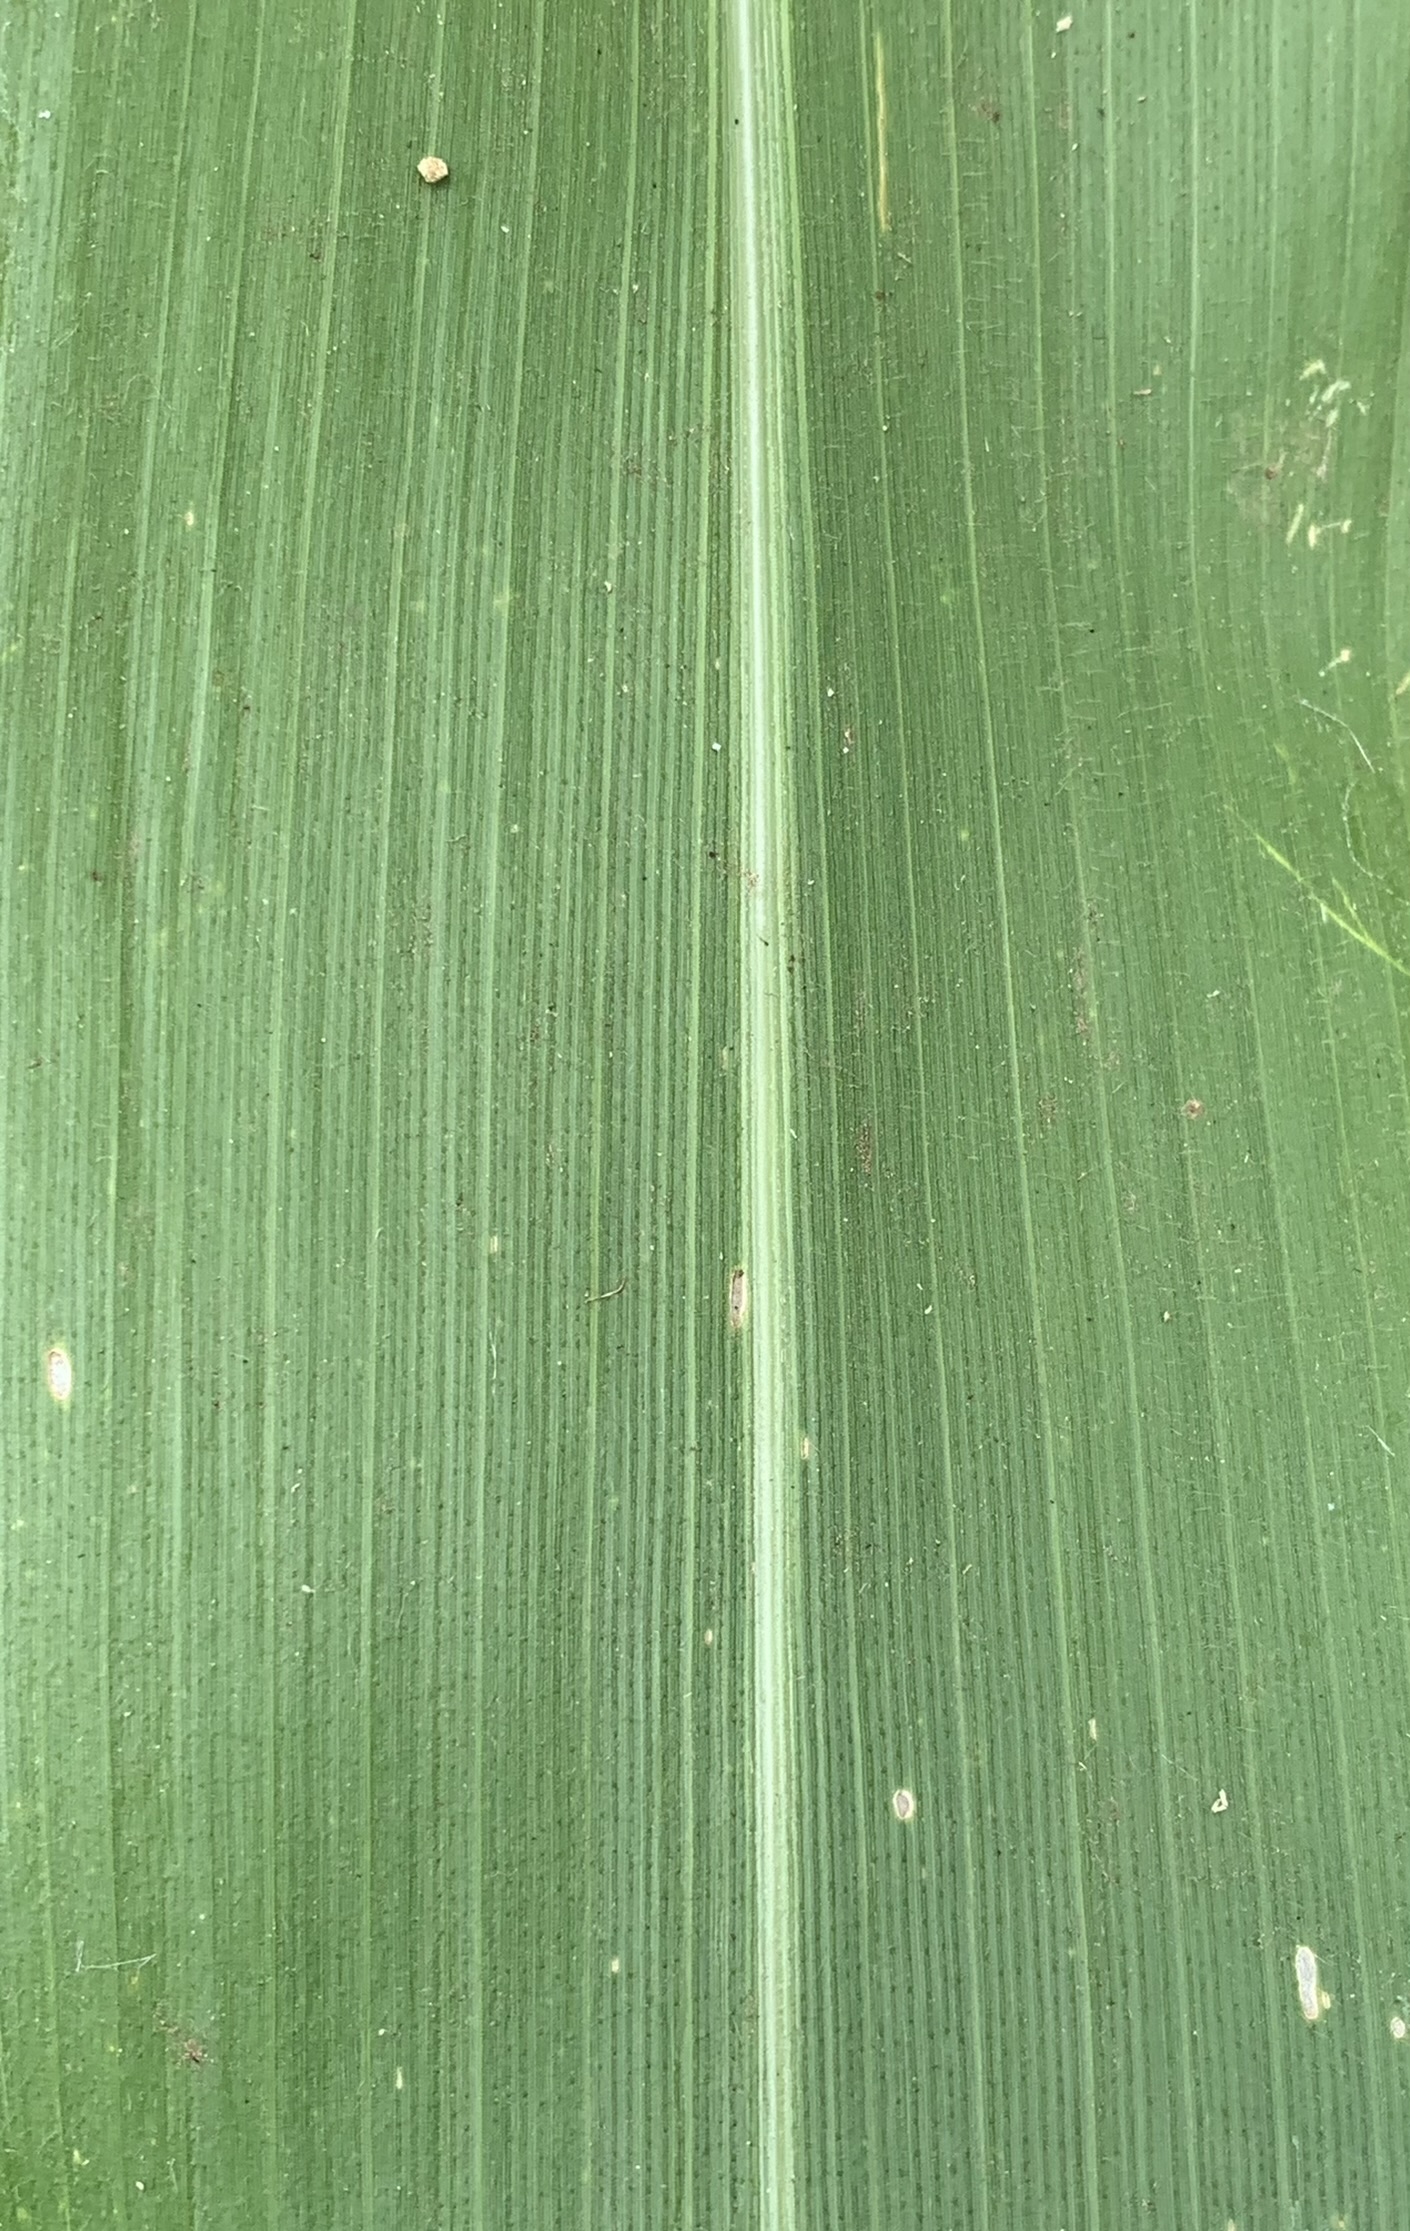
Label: Healthy